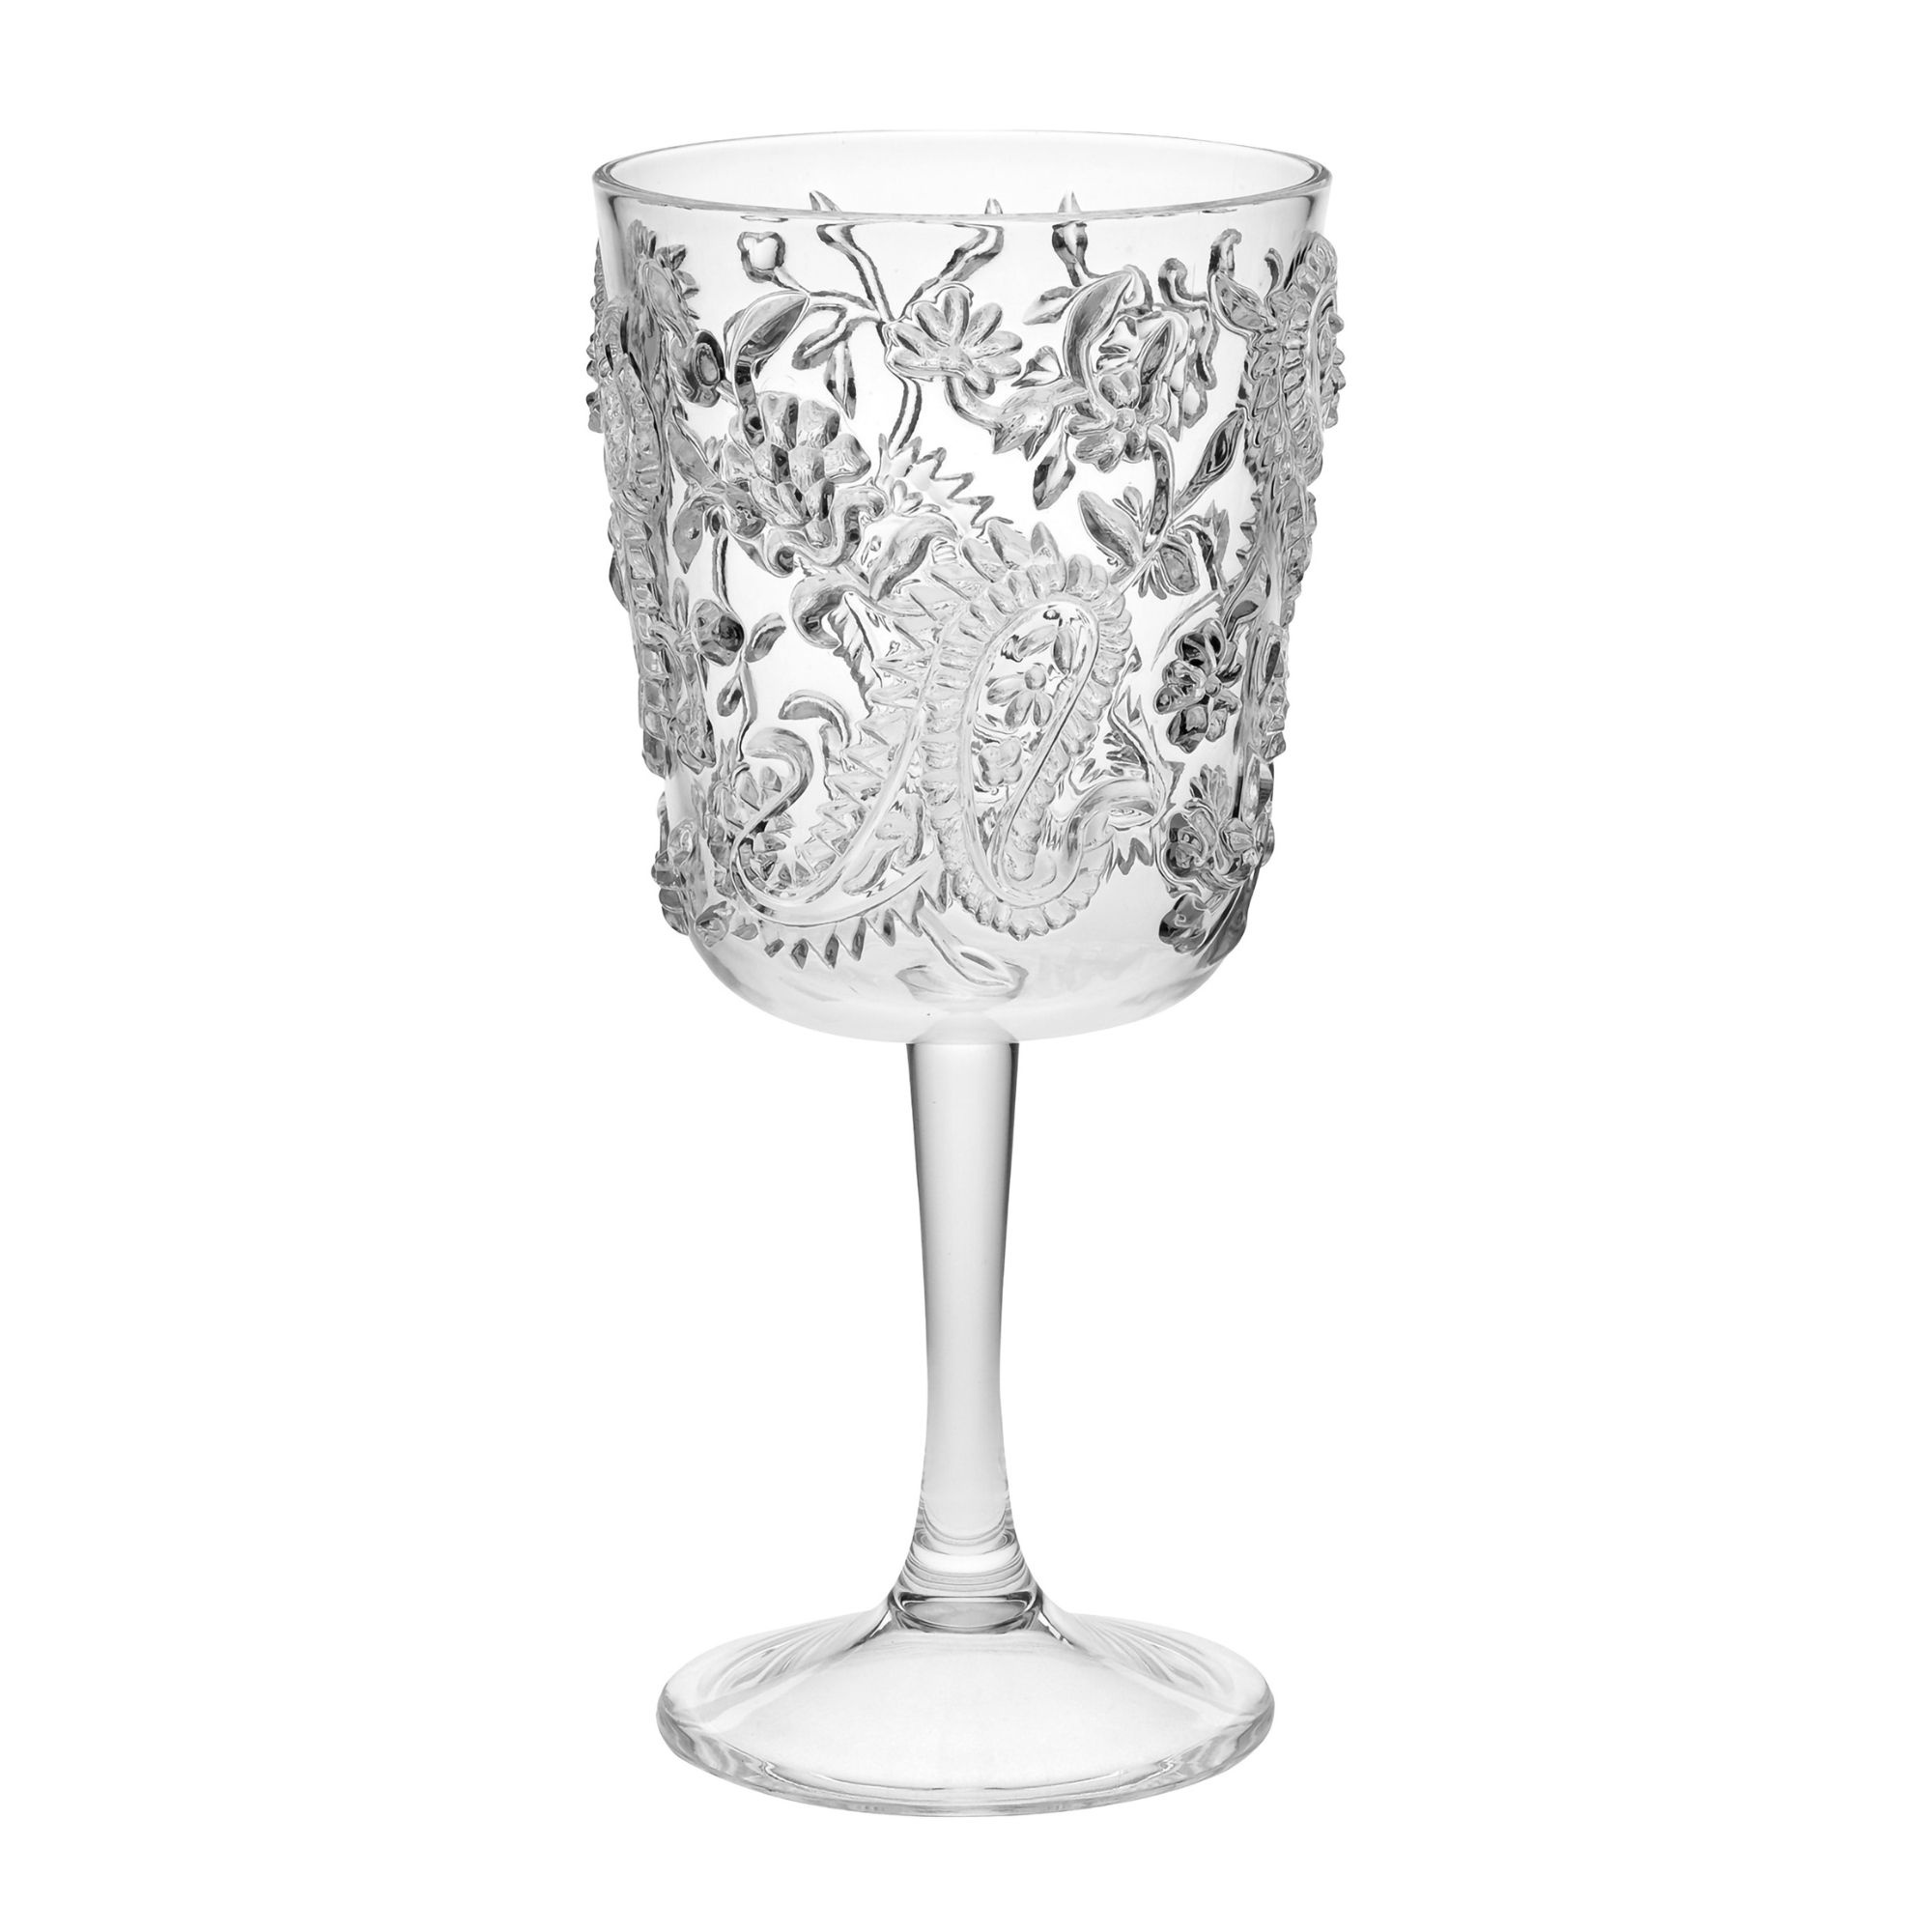
Paisley Acrylic Wine Glasses (Set of 4)
BPA Free: Crafted from BPA-free acrylic for safe and stylish wine enjoyment. Unbreakable Design: Durable construction prevents breakage, ideal for worry-free gatherings. Generous Capacity: Each glass holds 13 ounces, perfect foror wines. Crystal Clear: Elegant appearance that mimics real glass for a sophisticated touch. Dishwasher Safe: Easy cleaning ensures convenience for everyday use and entertaining. Versatile Use: Suitable for both indoor and outdoor settings, including pool parties. Elegant Color: Adds a touch of style to any table setting or event. Paisley - Bpa Free Acrylic Wine Glass Set Unbreakable, 13Oz, (Set of 4) - Clear 3.38"W x 3.38"D x 7.5"H - 1.05 lb Paisley - Acrylic Wine Glasses (Set of 4), Bpa Free, Unbreakable, 13Oz - Blue 3.38"W x 3.38"D x 7.5"H - 1.05 lb Paisley - Unbreakable Acrylic Wine Glass (Set of 4), Bpa Free, 13Oz - Pink 3.38"W x 3.38"D x 7.5"H - 1.05 lb
Brand: Daily Nest
Category: Home & Garden > Kitchen & Dining > Tableware > Drinkware > Stemware > Wine Glasses